Sarah Saldaña

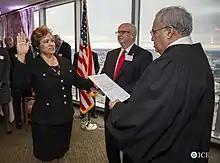
Swearing-in of Sarah Saldaña as Director of ICE, December 23, 2014.

During Saldaña's tenure, ICE had a budget of approximately $6 billion and had nearly 20,000 employees in 400 offices in all 50 states, the District of Columbia, and 48 countries outside the United States.